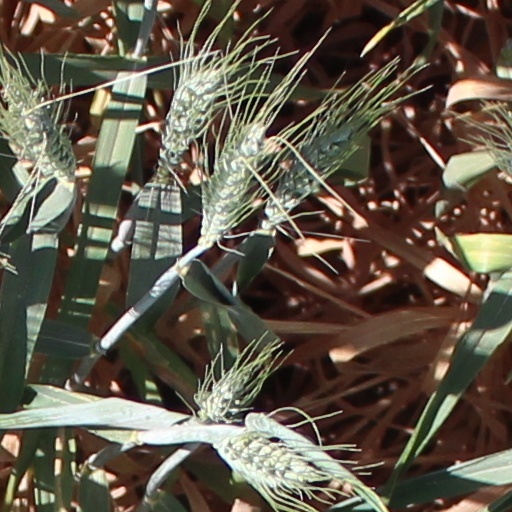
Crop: wheat